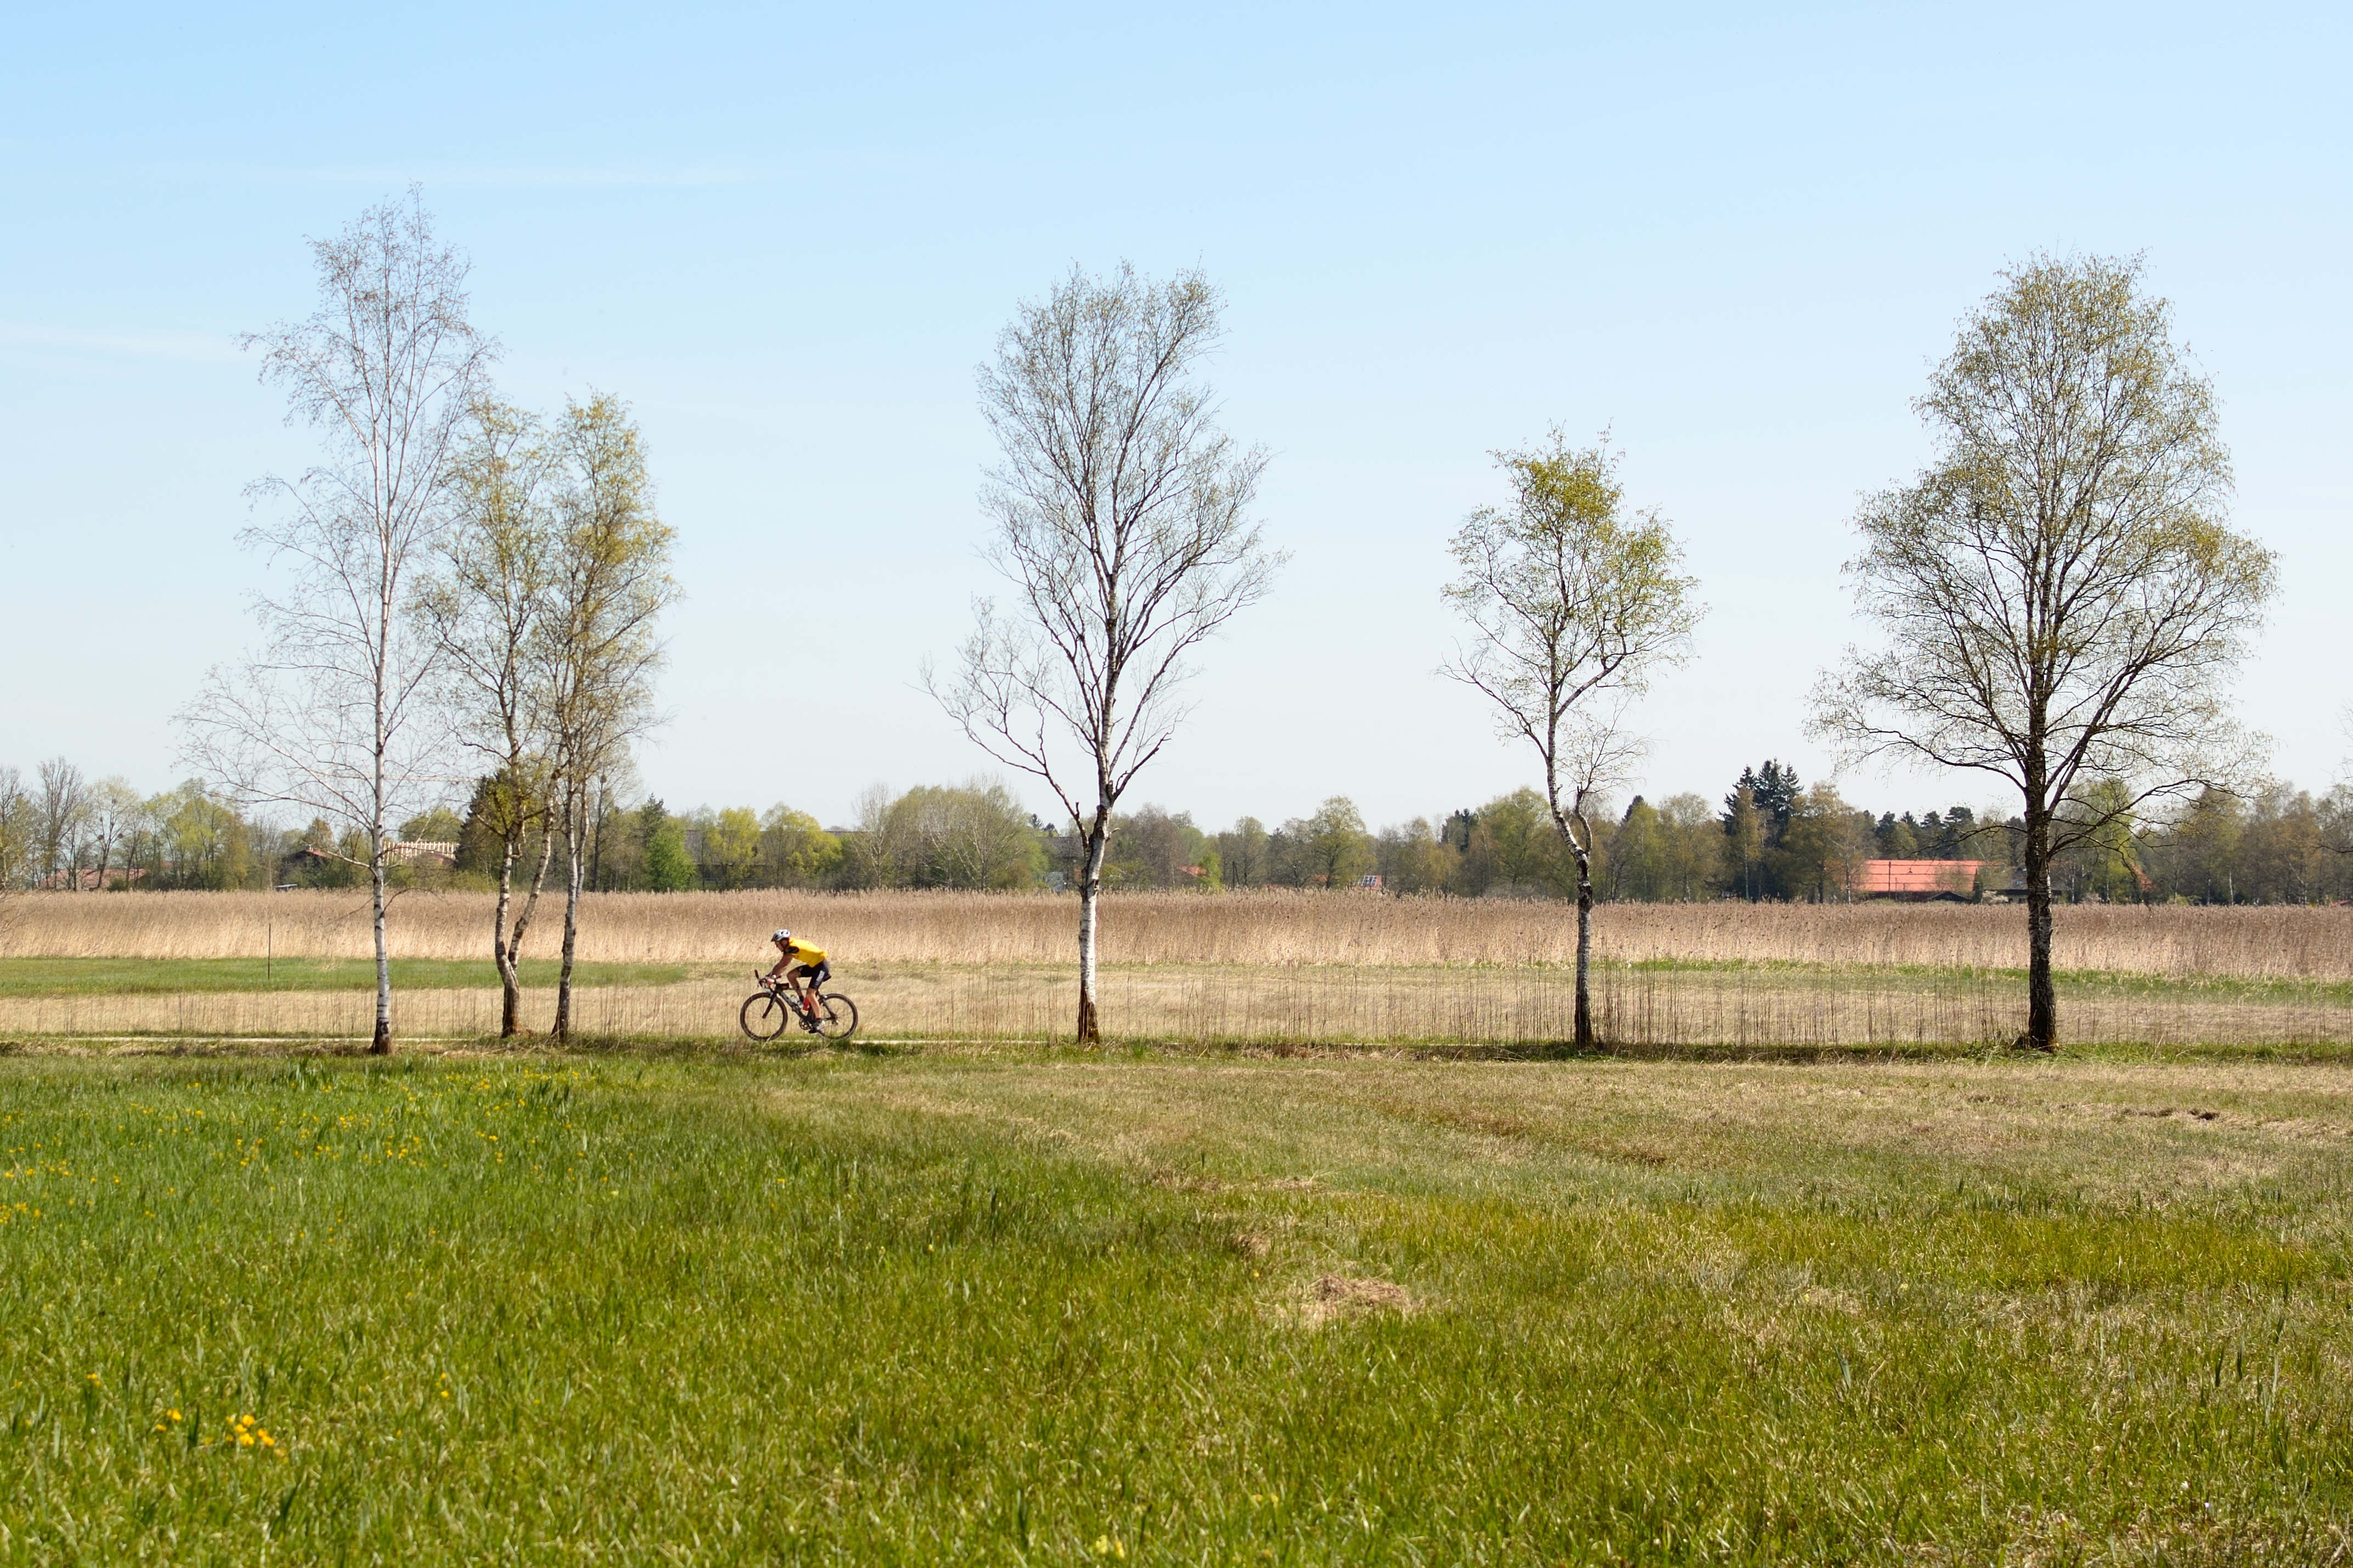
landscape, tree, grass, field, farm, meadow, wheel, prairie, bike, travel, pasture, grazing, ranch, holiday, leisure, plain, cycle, cycling, holidays, grassland, bicycles, bavaria, habitat, cyclists, recovery, two wheeled vehicle, rural area, chiemgau, land lot